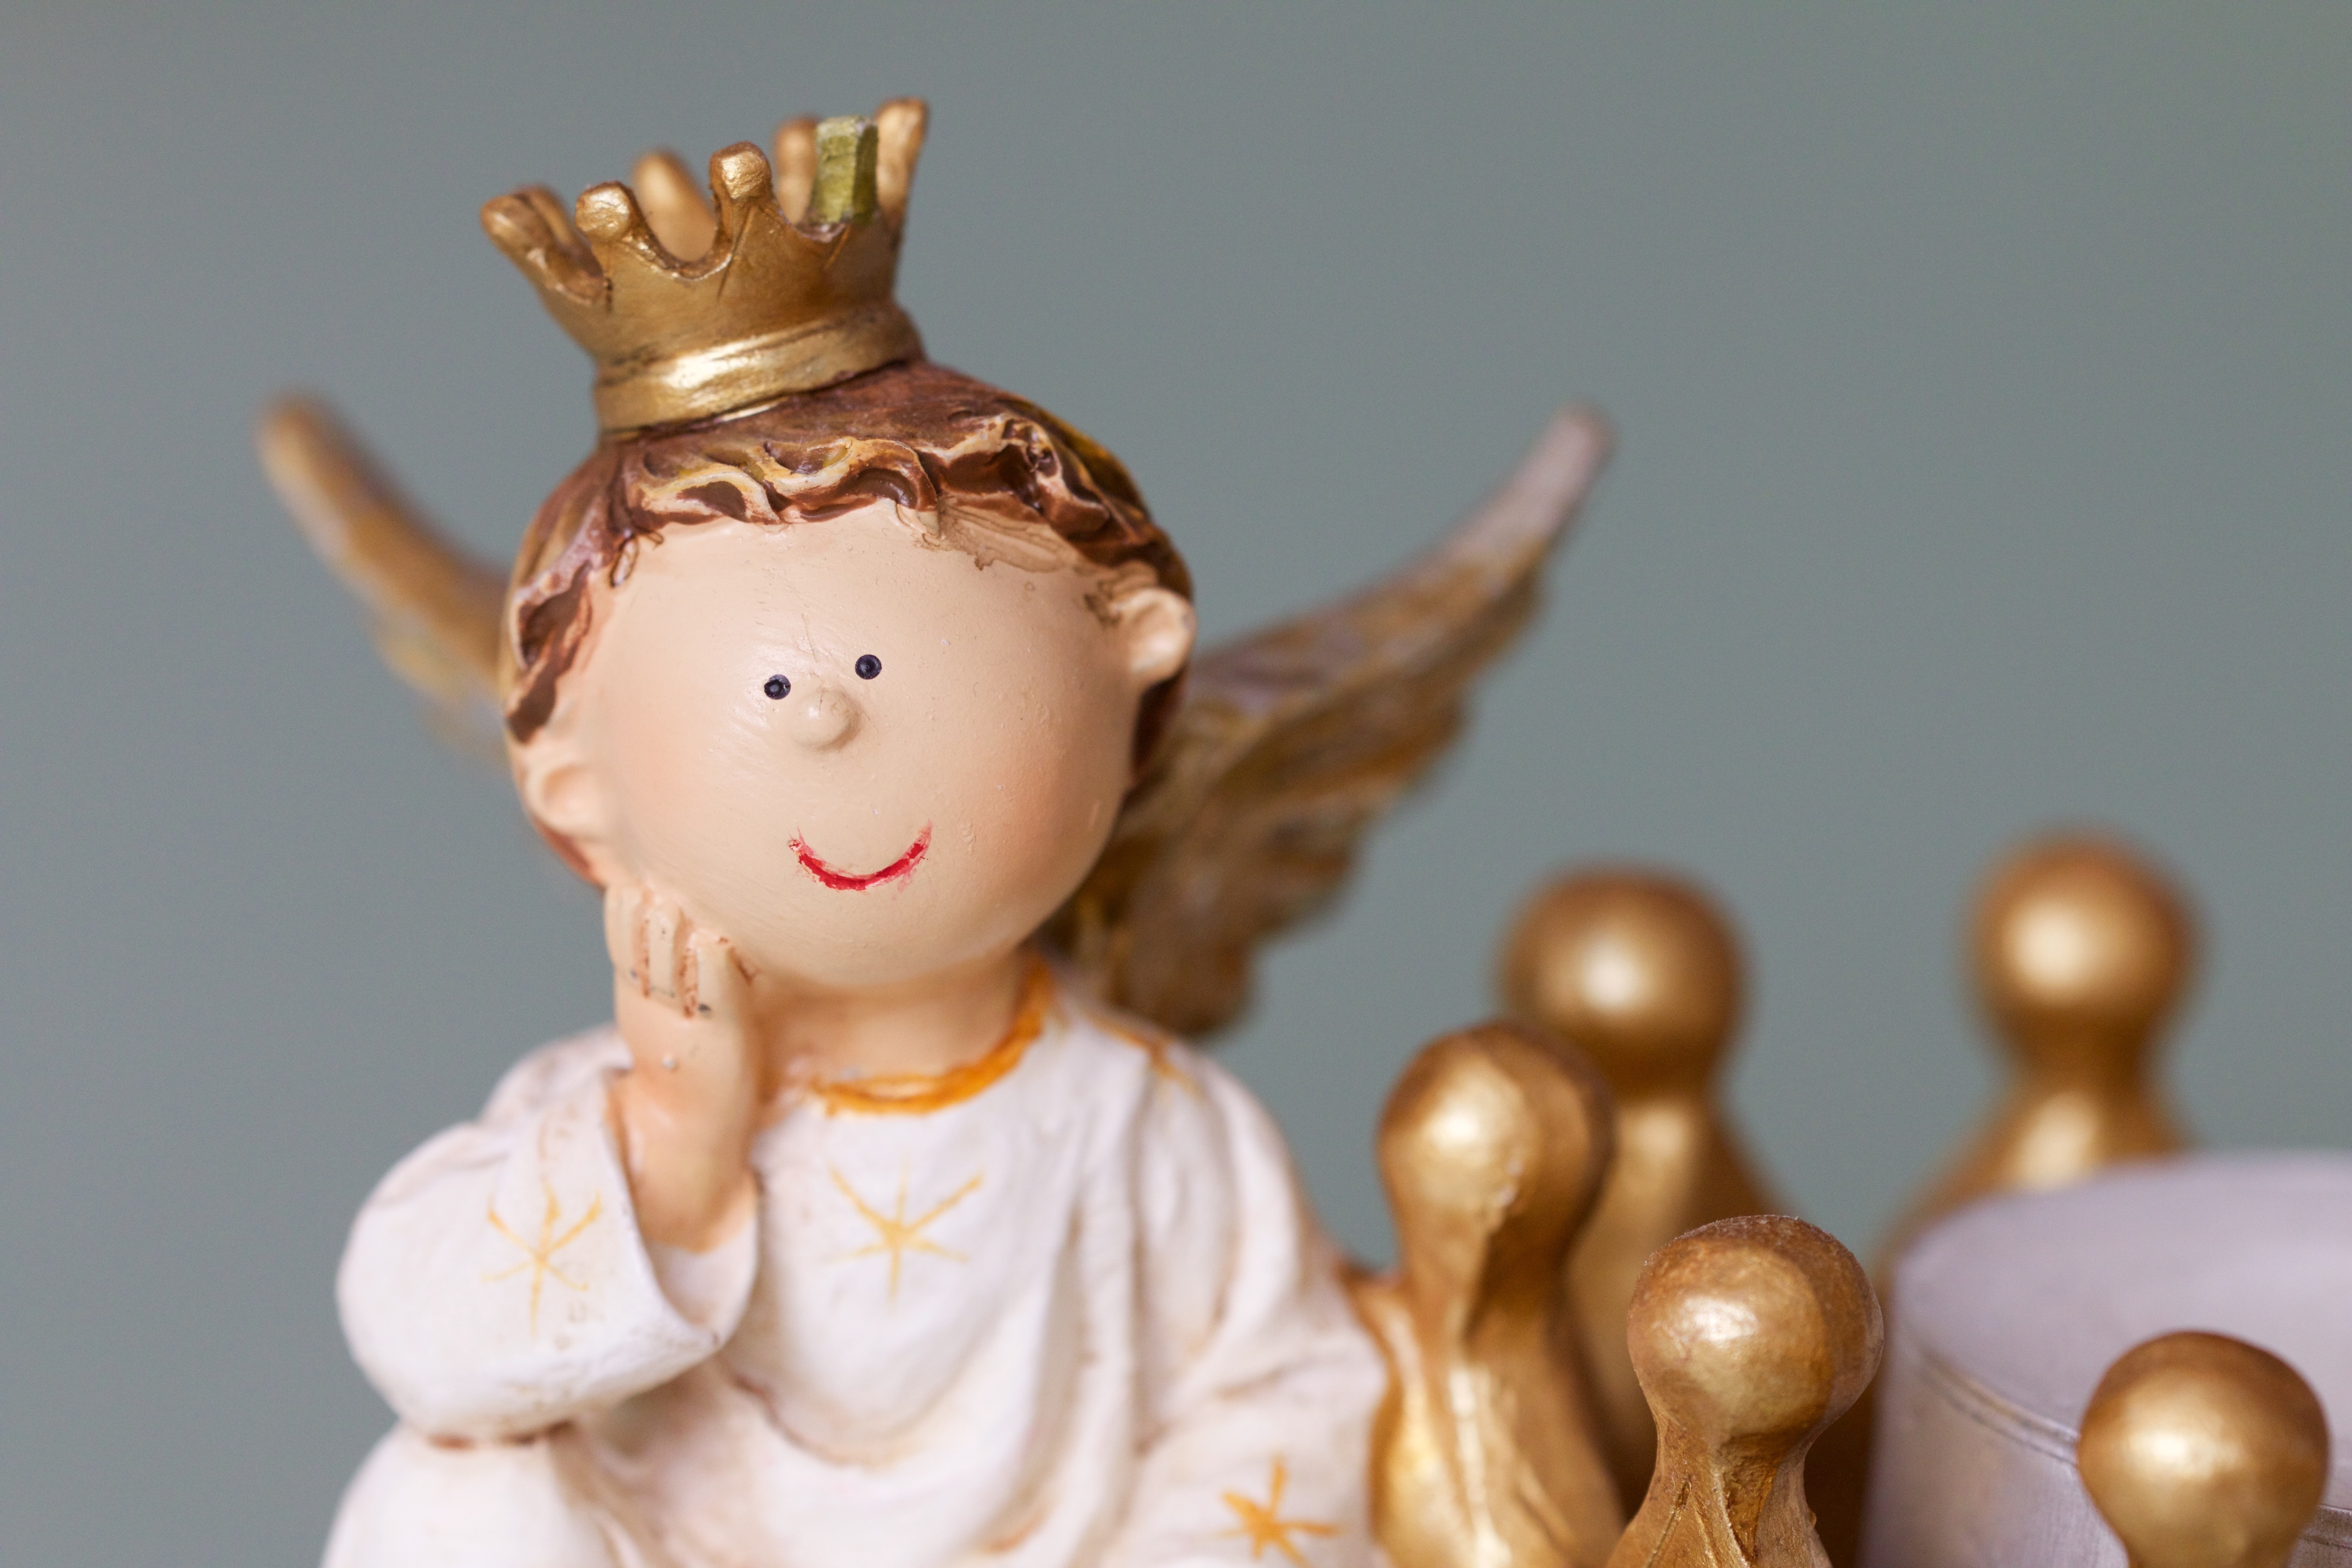
statue, toy, crown, christmas time, angel, figurine, clay figure